New Orleans Union Passenger Terminal

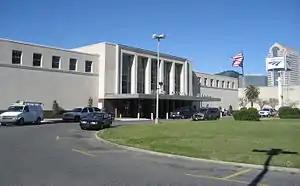

New Orleans Union Passenger Terminal (NOUPT) is an intermodal facility in New Orleans, Louisiana, US. Located at 1001 Loyola Avenue, it is served by Amtrak, Greyhound Lines, Megabus, and NORTA with direct connections to the Rampart–Loyola Streetcar Line.